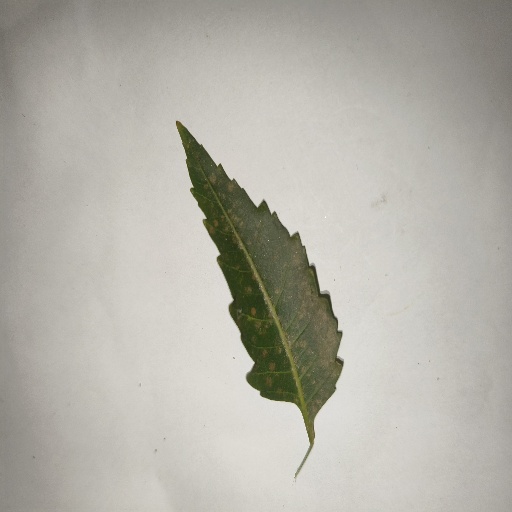
Species: Neem
Leaf condition: Powdery Mildew